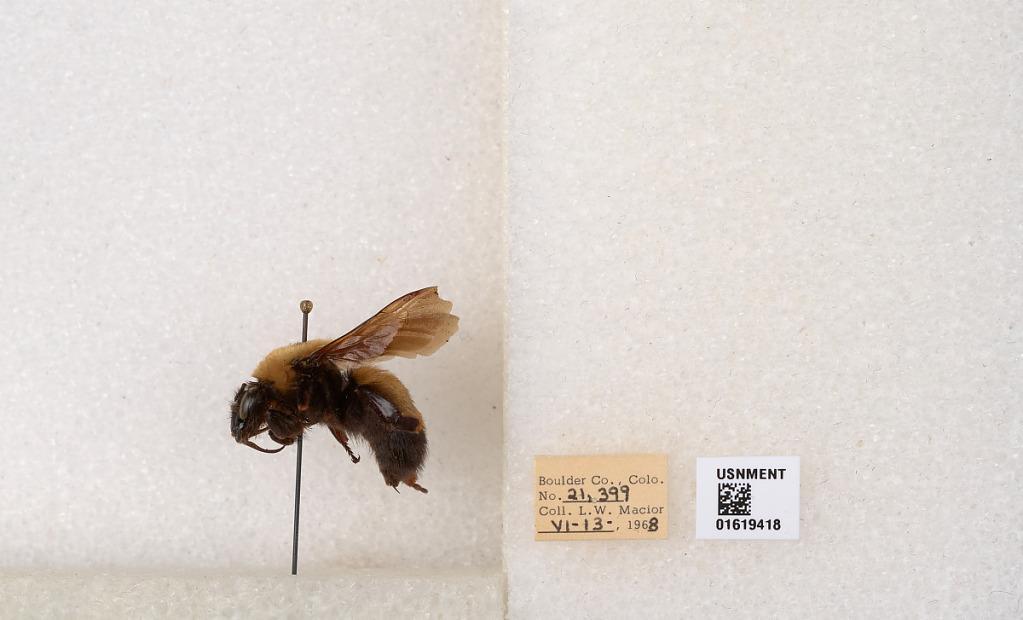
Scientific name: Bombus (Bombus) nevadensis Cresson